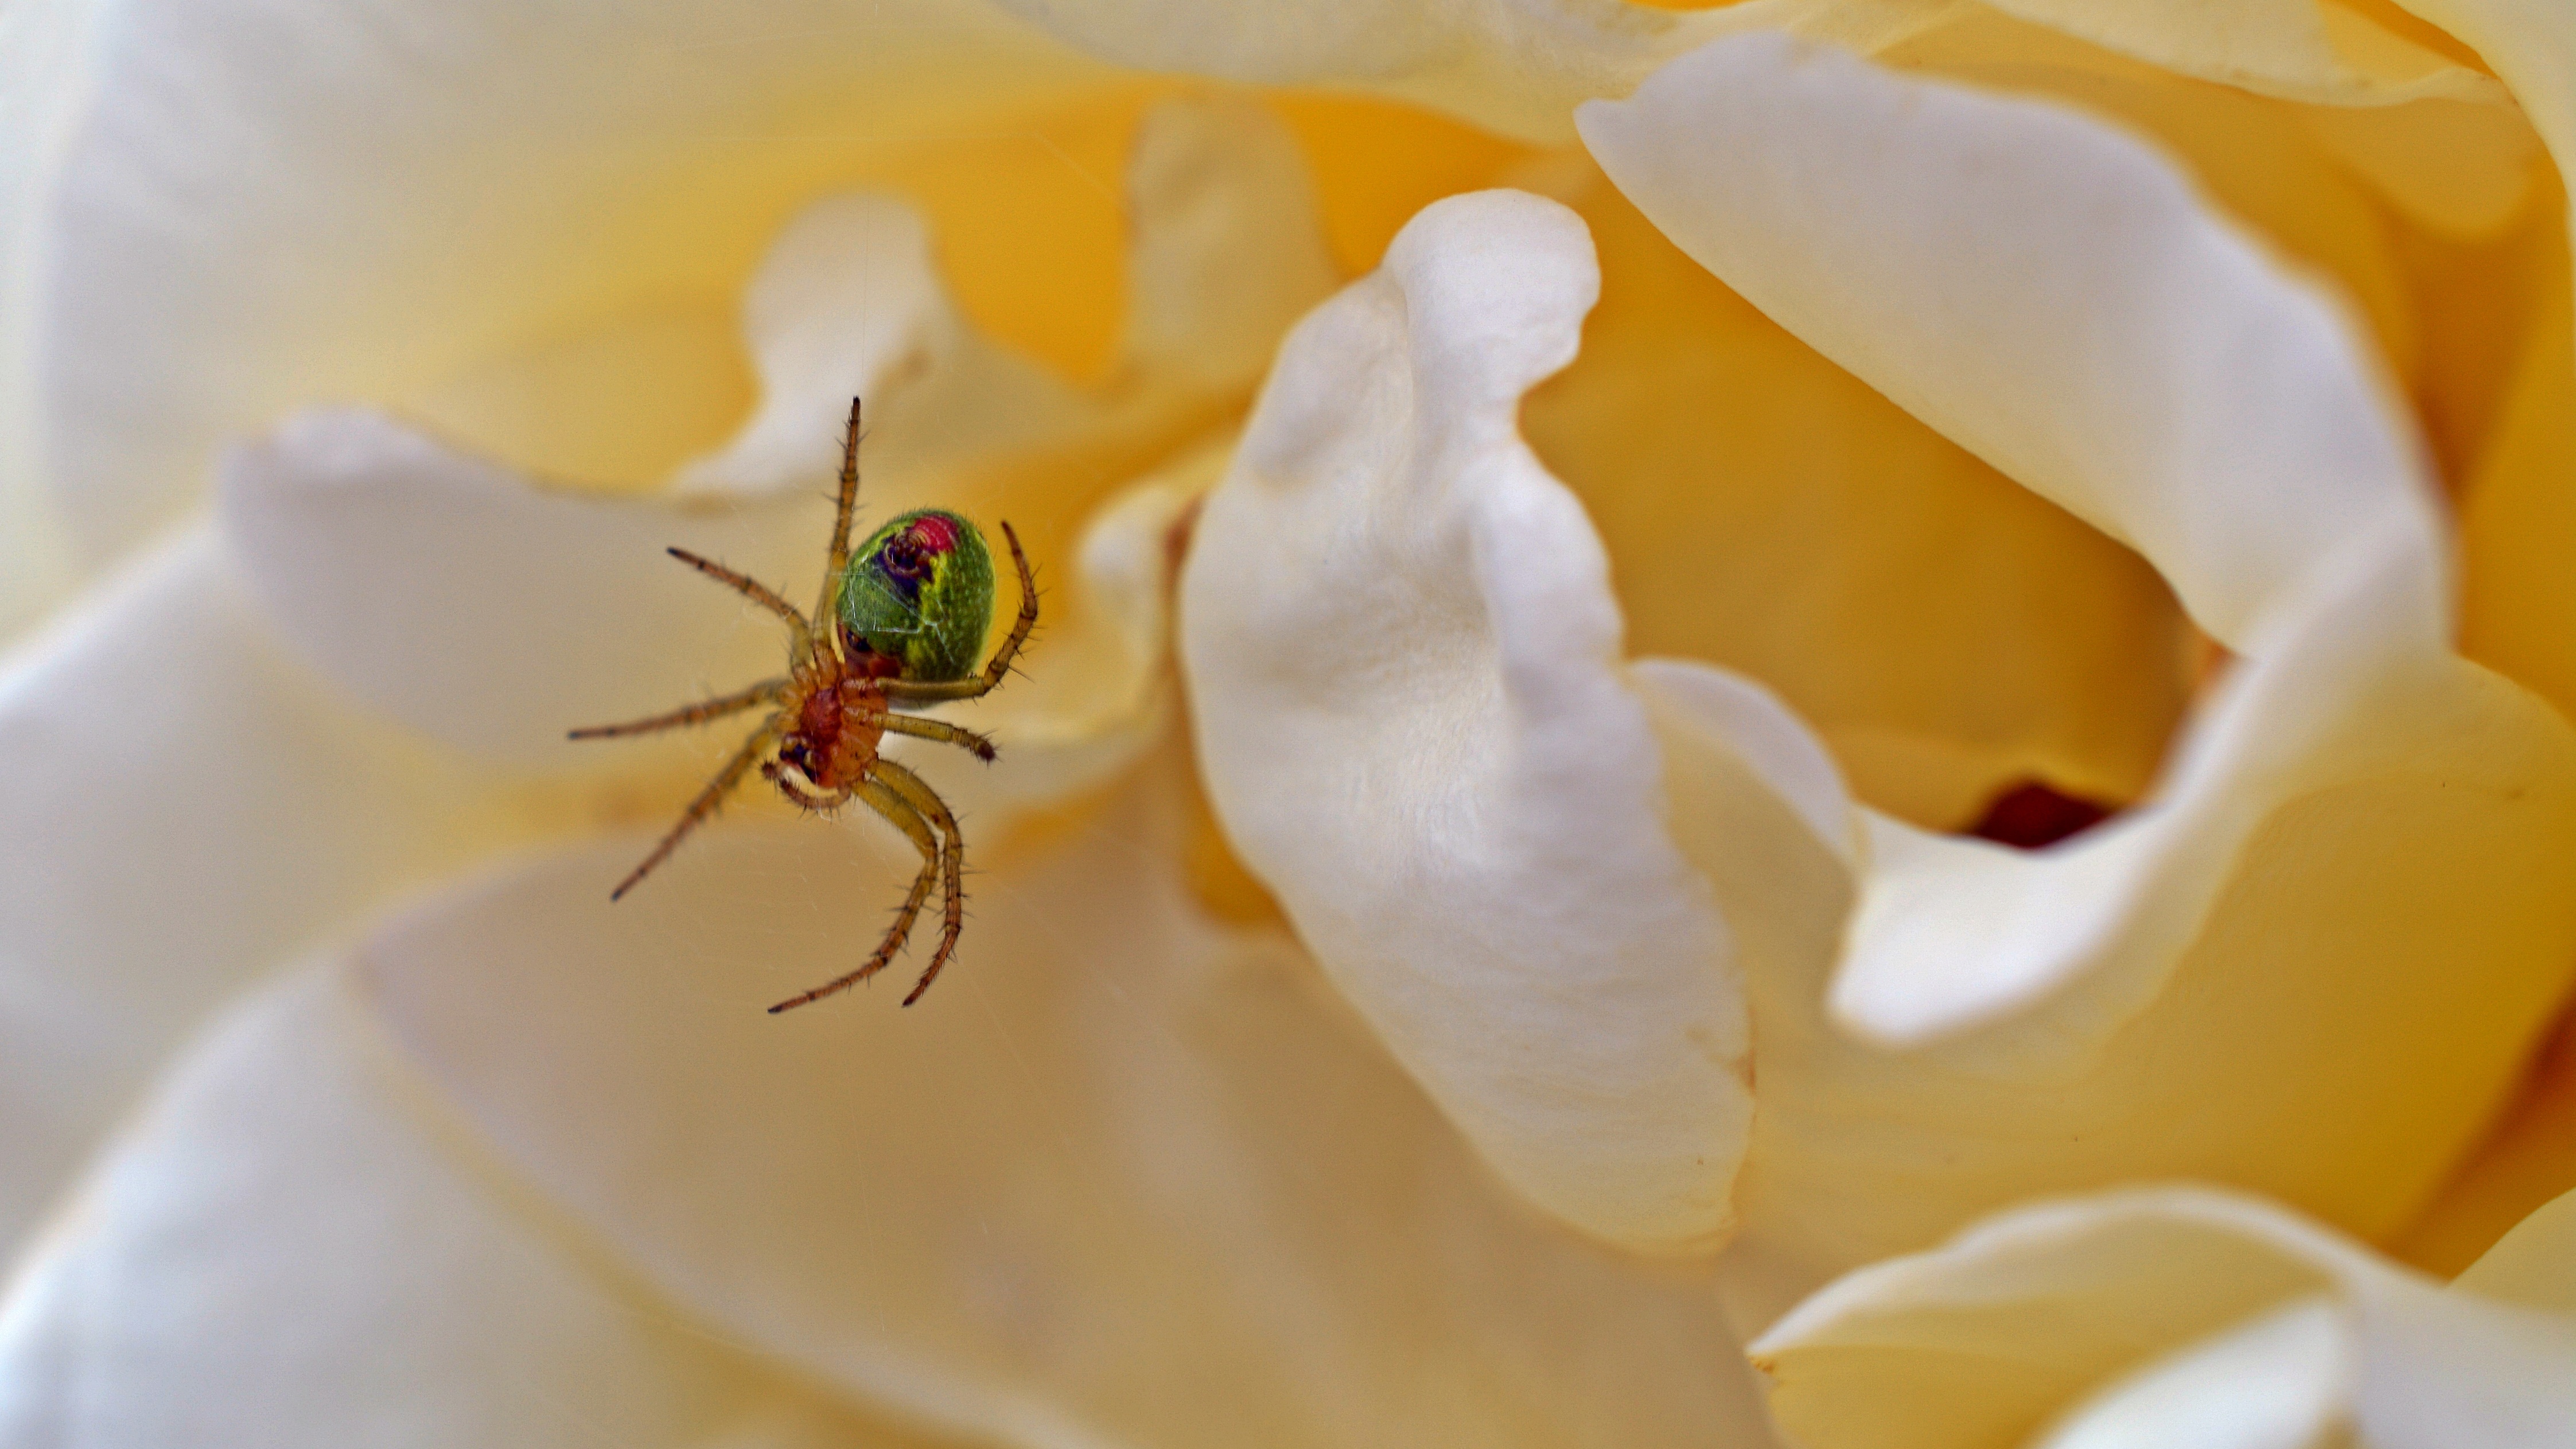
nature, plant, photography, flower, petal, rose, pollen, green, insect, macro, yellow, flora, invertebrate, close up, spider, bee, macro photography, flowering plant, pumpkin spider, land plant, membrane winged insect